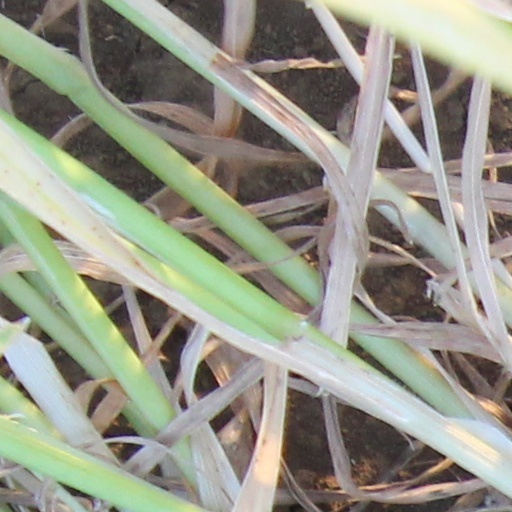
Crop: wheat